Gwanggaeto Stele

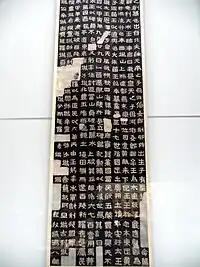
A rubbing of the Gwanggaeto Stele

The stele is one of the major primary sources for the history of Goguryeo, and supplies invaluable historical detail on Gwanggaeto's reign as well as insights into Goguryeo mythology. It has also become a focal point of national rivalries in East Asia manifested in the interpretations of the stele's inscription and the place of Goguryeo in modern historical narratives. An exact replica of the Gwanggaeto Stele stands on the grounds of the War Memorial of Seoul and the rubbed copies made in 1881 and 1883 are in the custody of China and Japan.